James Penrice

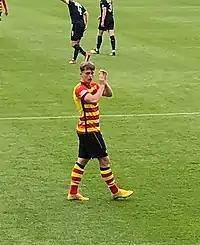
Penrice with Partick Thistle in 2018

James Regan Penrice (born 22 December 1998) is a Scottish professional footballer who plays as a left-back for Greek Super League club AEK Athens.